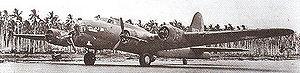
Henderson Field est un ancien terrain d'aviation militaire à Guadalcanal, dans les Îles Salomon, pendant la Seconde Guerre mondiale. Construit à l'origine par les Japonais, les combats pour sa possession ont été une des grandes batailles de la Guerre du Pacifique. Aujourd'hui c'est l'Aéroport international d'Honiara.